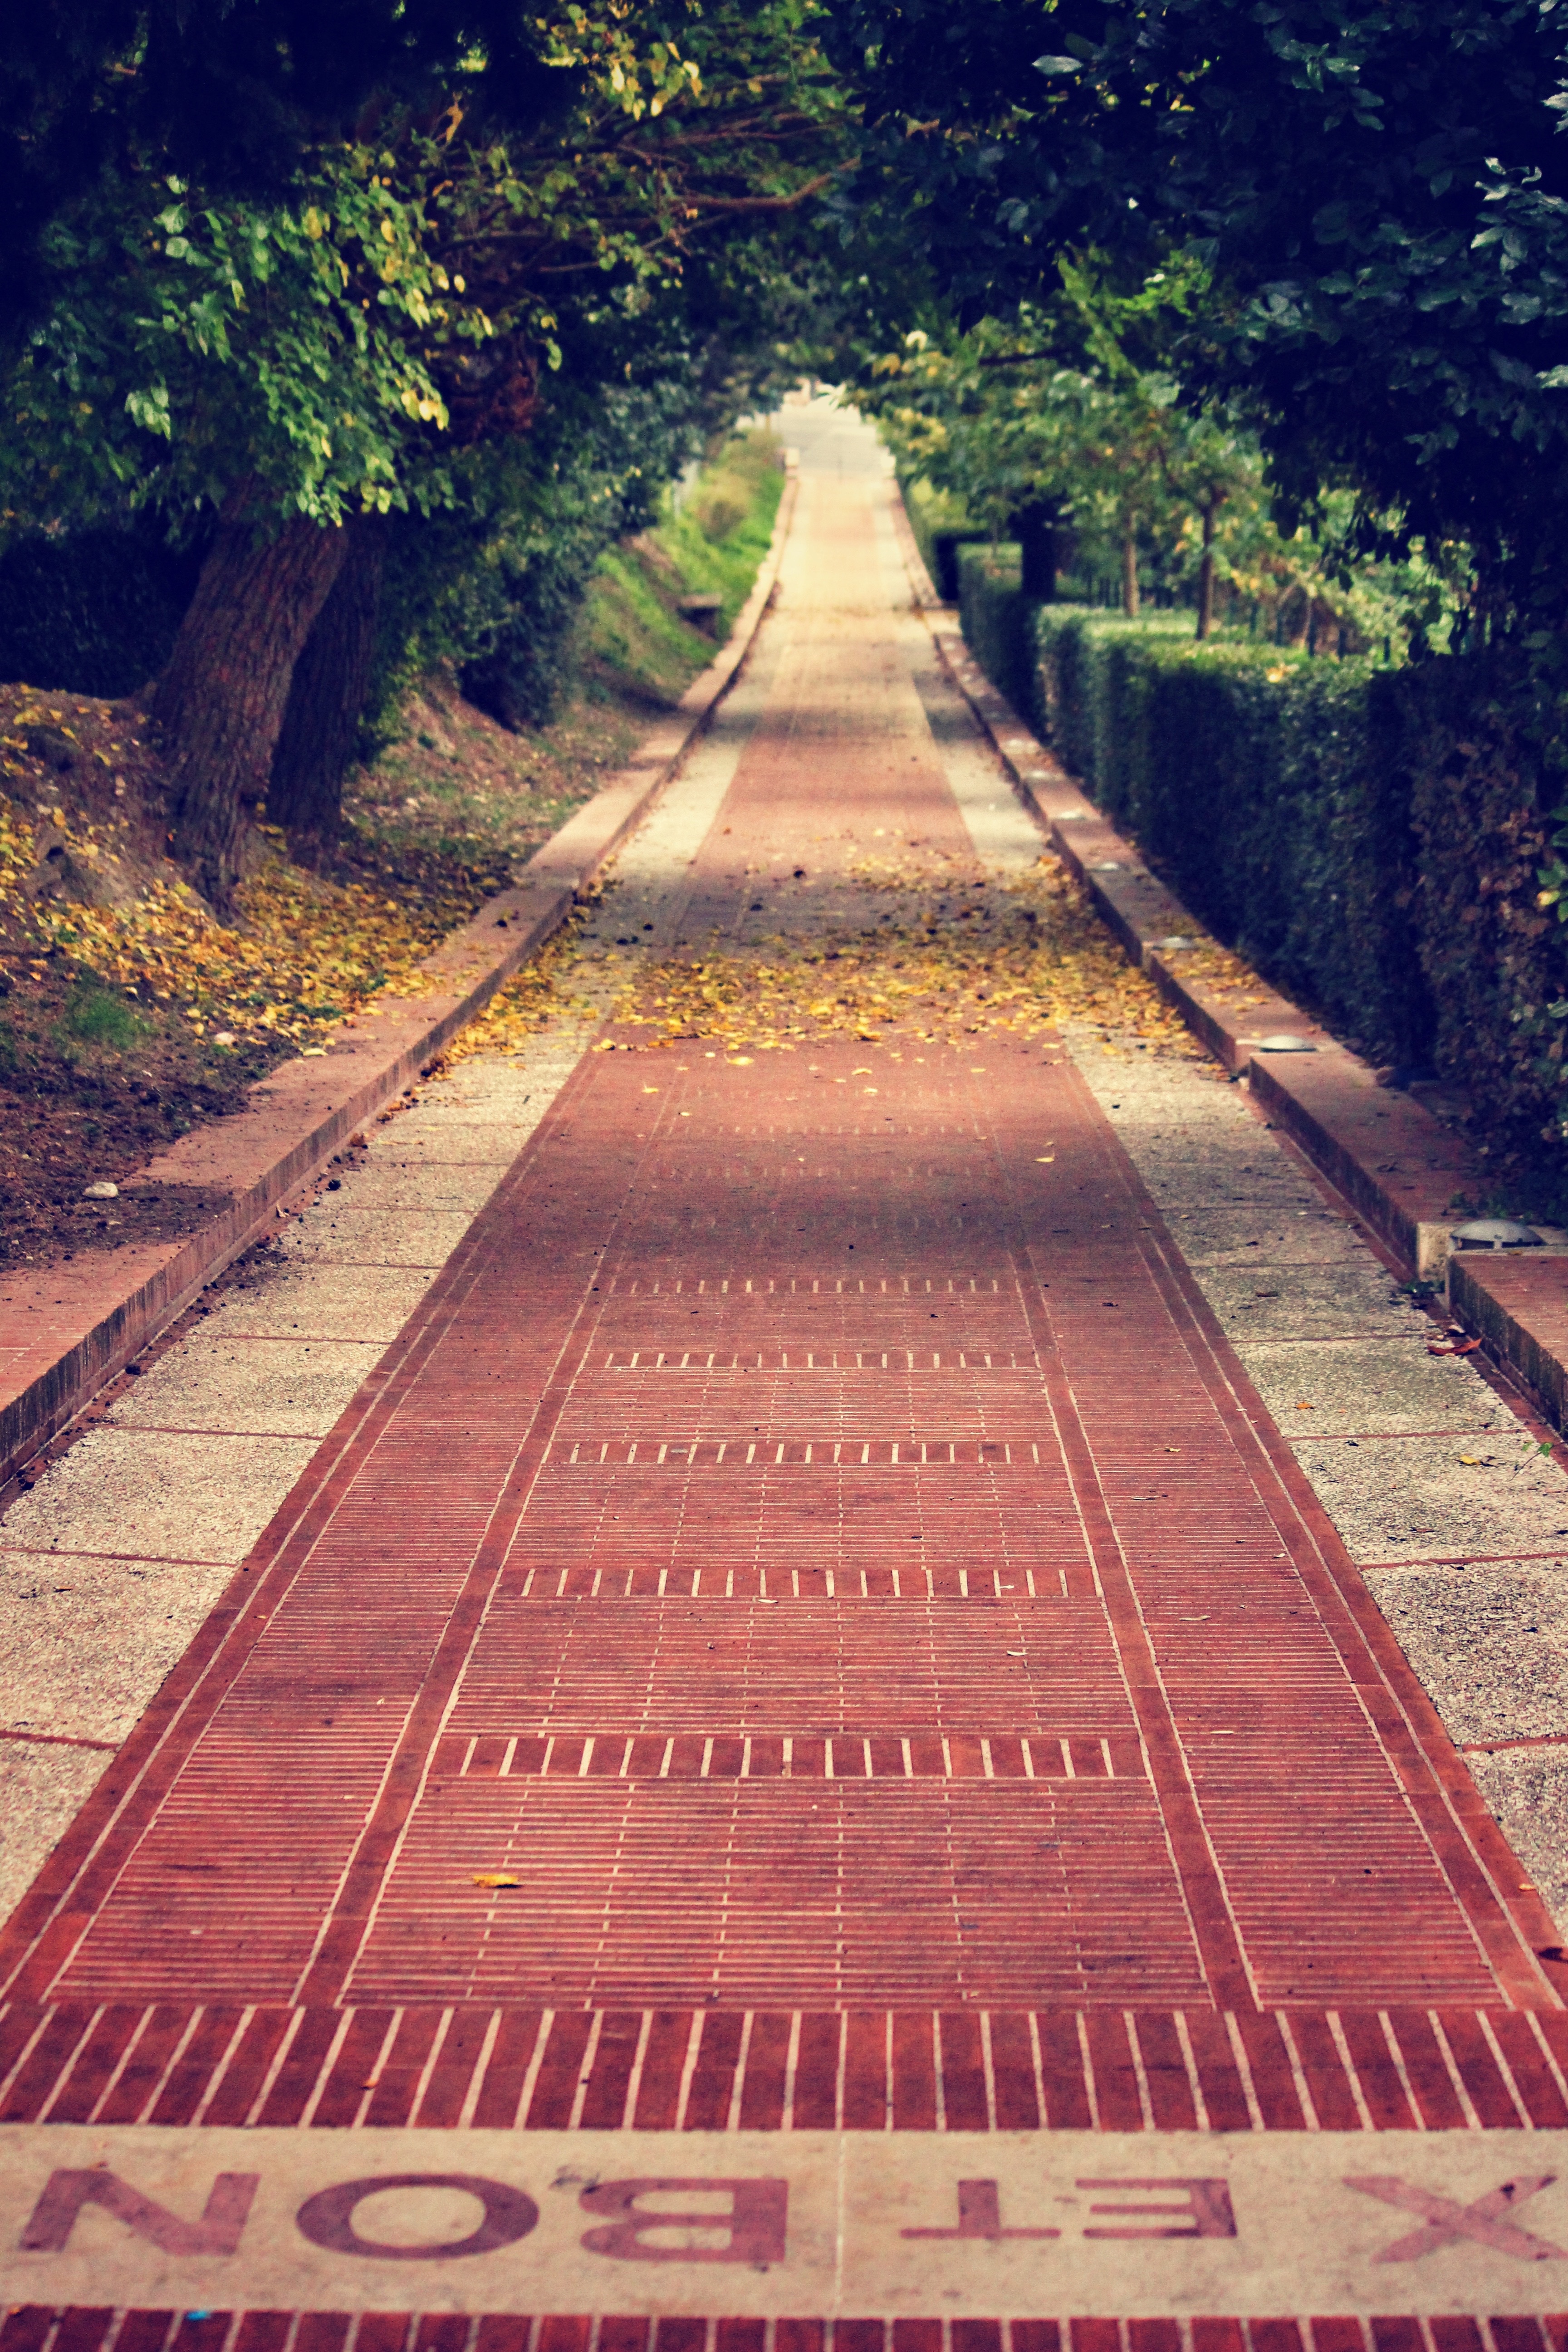
pathway, track, road, street, walkway, historic, lane, infrastructure, paving, european, footpath, paved, road surface, ancient history, nonbuilding structure, brick street